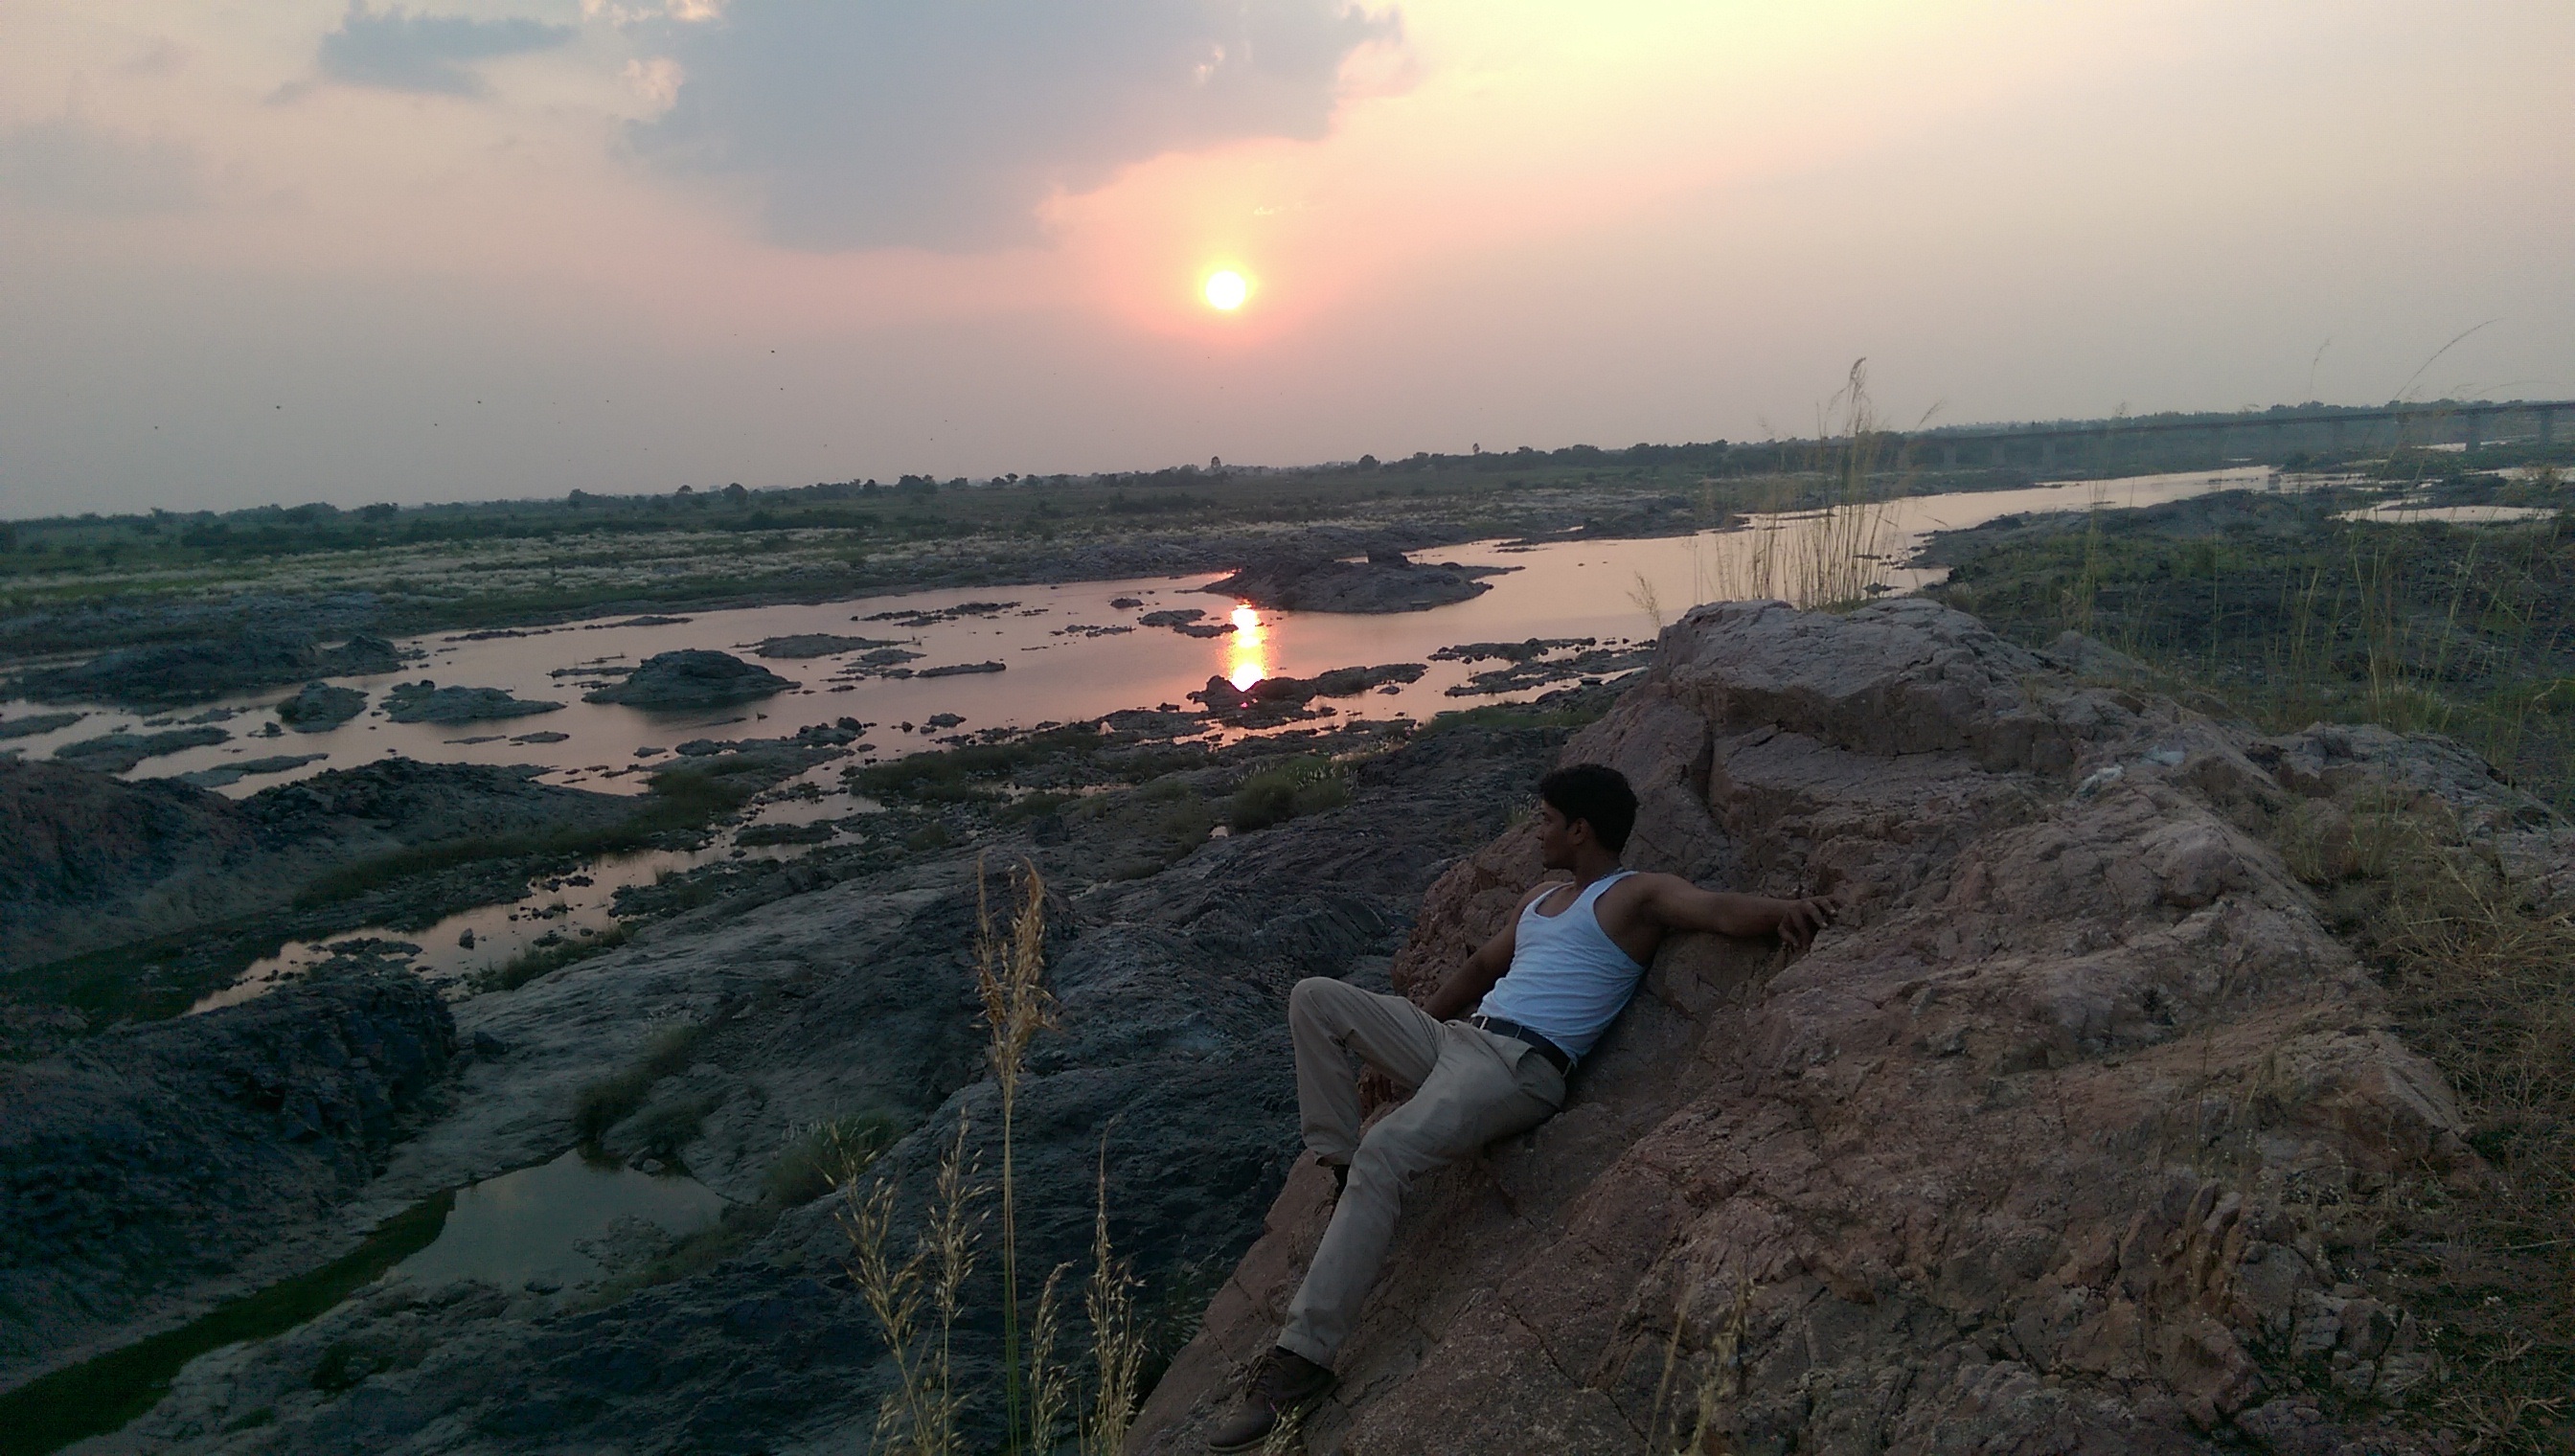
sea, coast, rock, ocean, horizon, morning, wave, cliff, tower, bay, extreme sport, terrain, cape, geological phenomenon